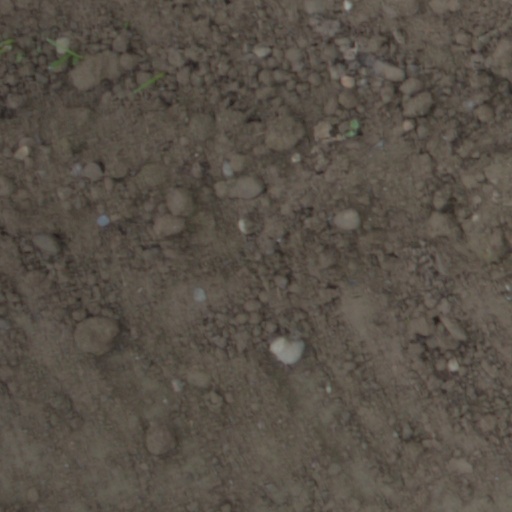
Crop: wheat